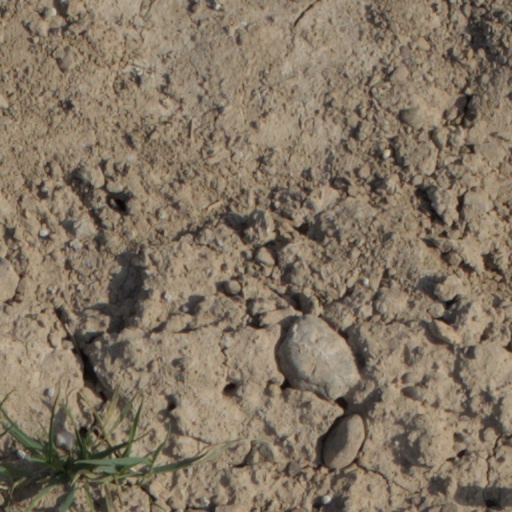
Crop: wheat